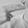
ASL letter: H